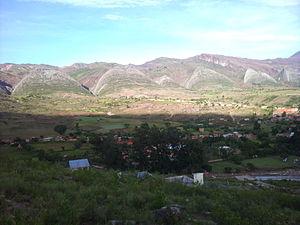
Torotoro est une ville de la province de Charcas au nord du département de Potosí, en Bolivie.